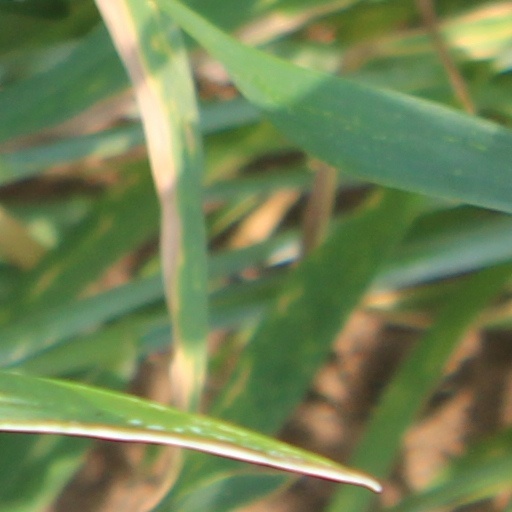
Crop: wheat